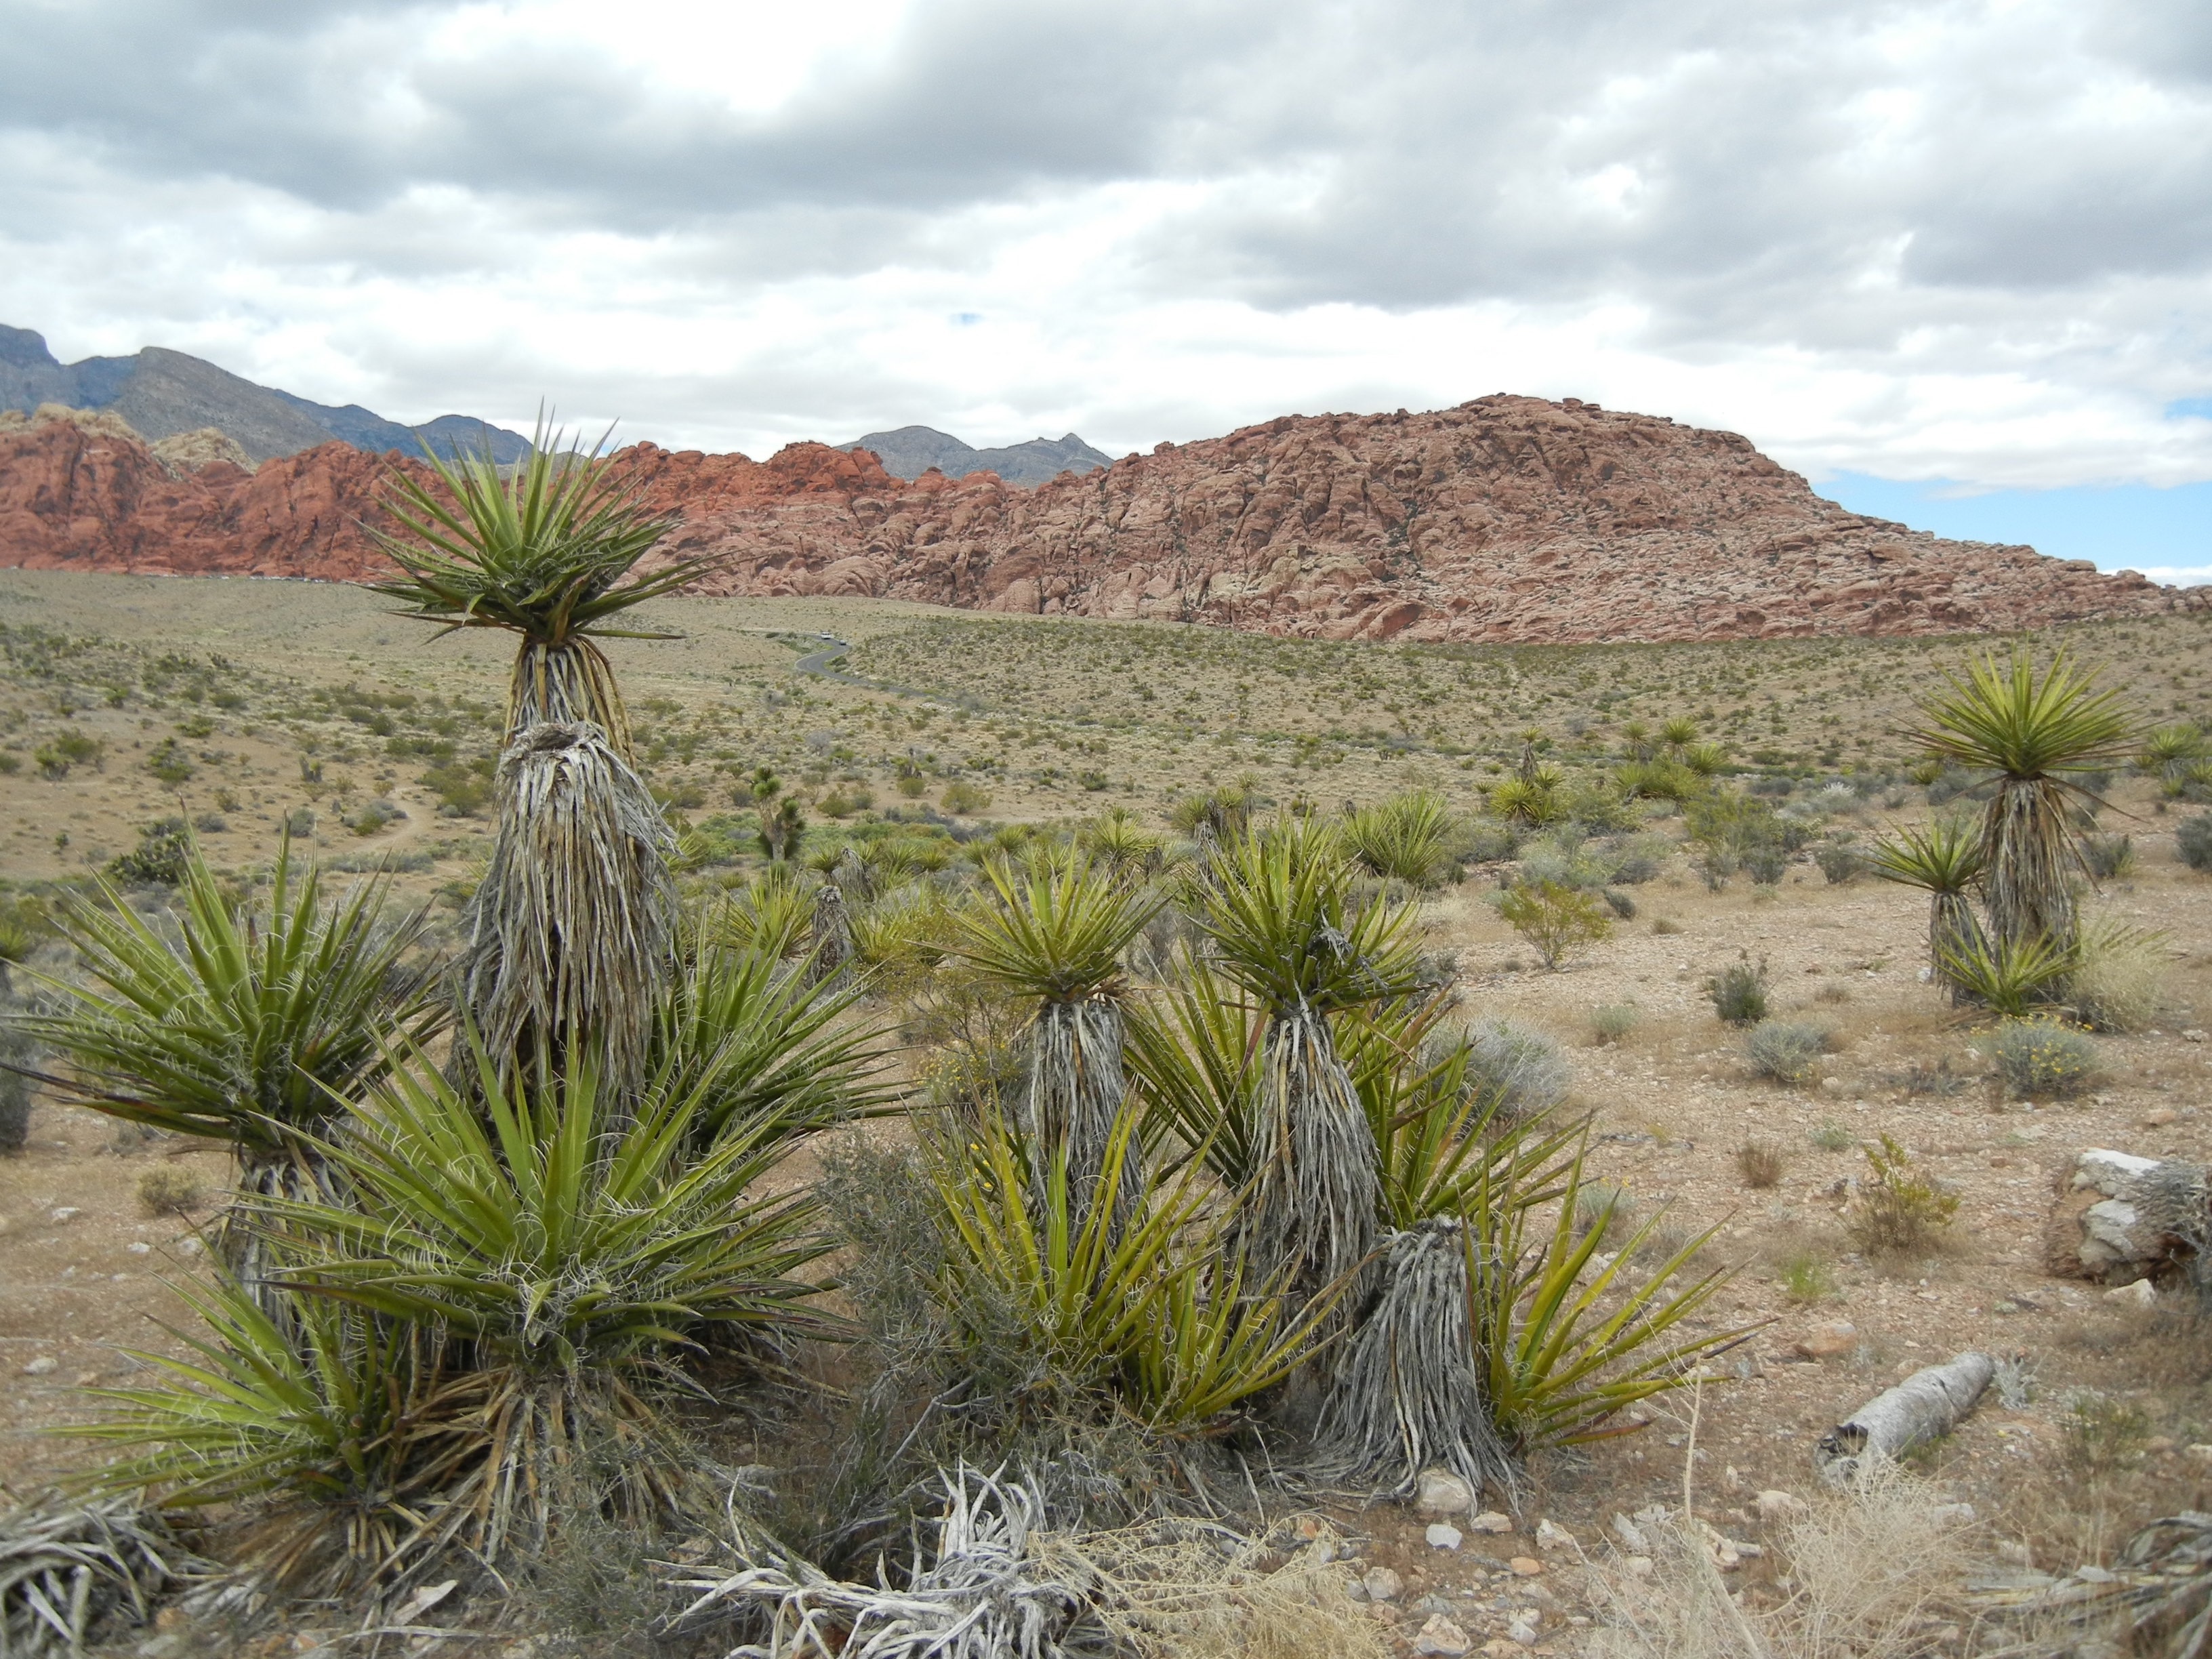
landscape, nature, outdoor, rock, wilderness, hiking, prairie, desert, lake, valley, summer, scenic, natural, park, usa, america, soil, landmark, canyon, trip, flora, california, national, west, geology, mountains, vegetation, badlands, plateau, mojave, ecosystem, joshua tree, southwest, trails, wadi, steppe, landform, natural environment, geographical feature, aeolian landform, grass family